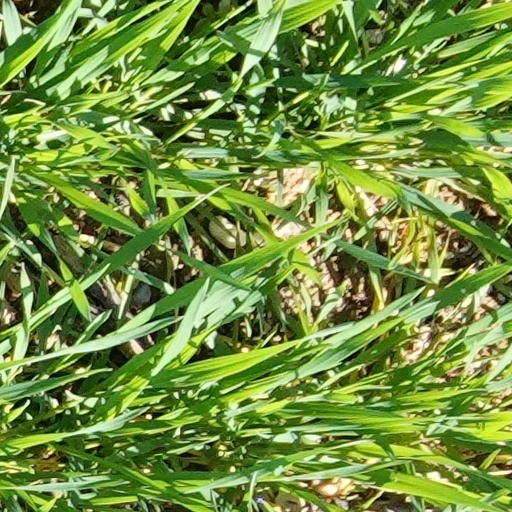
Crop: wheat